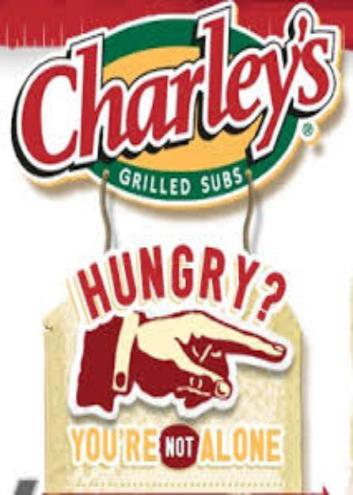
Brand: charley's grilled subs
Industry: Food